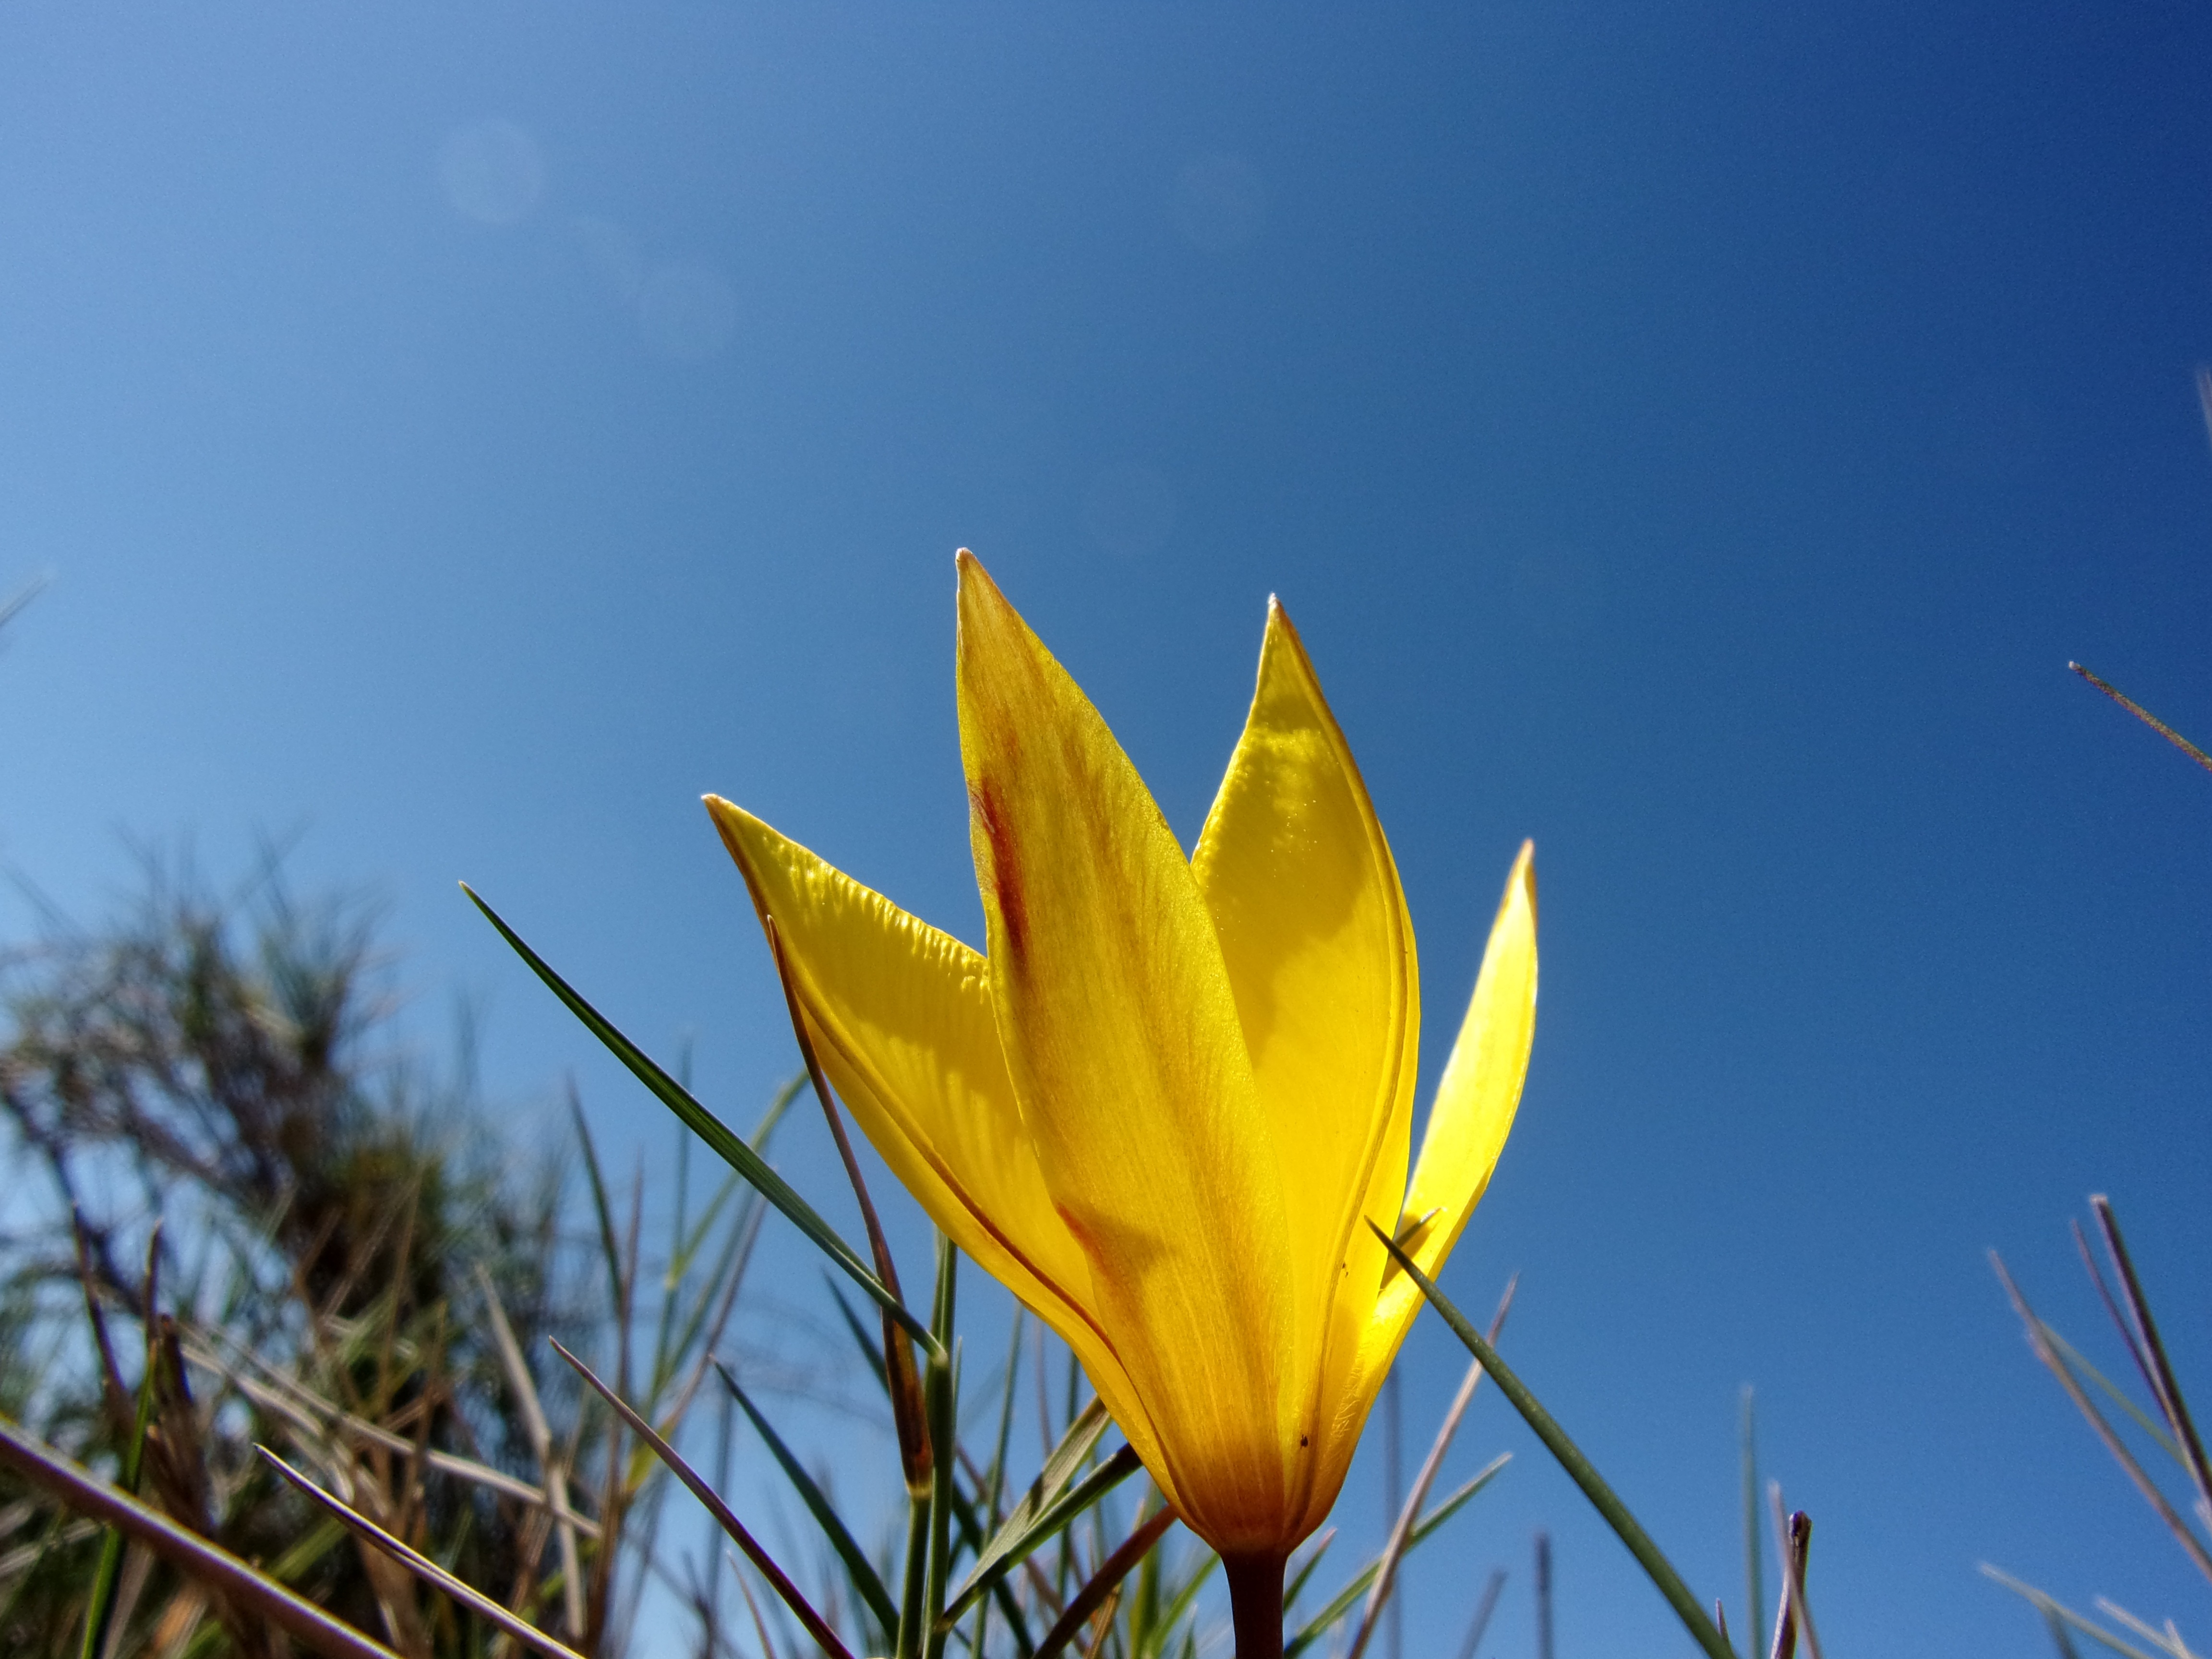
nature, grass, plant, sky, field, sunlight, leaf, flower, wild, tulip, spring, botany, blue, yellow, flora, macro photography, flowering plant, plant stem, land plant